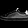
Label: Sneaker